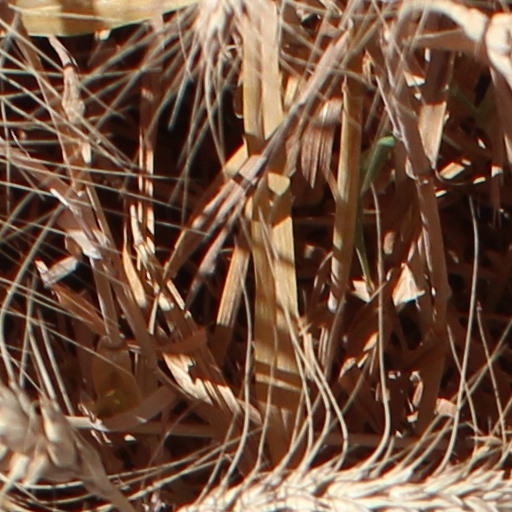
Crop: wheat